Birmingham Blitz

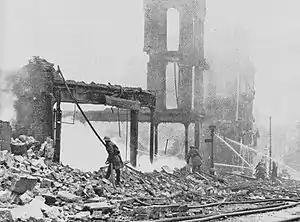
High Street, looking towards the Bull Ring area after heavy bombing, on 10 April 1941.

The Birmingham Blitz was the heavy bombing by the Nazi German "Luftwaffe" of the city of Birmingham and surrounding towns in central England, beginning on 9 August 1940 as a fraction of the greater Blitz, which was part of the Battle of Britain; and ending on 23 April 1943. Situated in the Midlands, Birmingham, the most populous British city outside London, was considered an important industrial and manufacturing location. Around 1,852 tons of bombs were dropped on Birmingham, making it the third most heavily bombed city in the United Kingdom in the Second World War, behind London and Liverpool.